Wood-pasture hypothesis

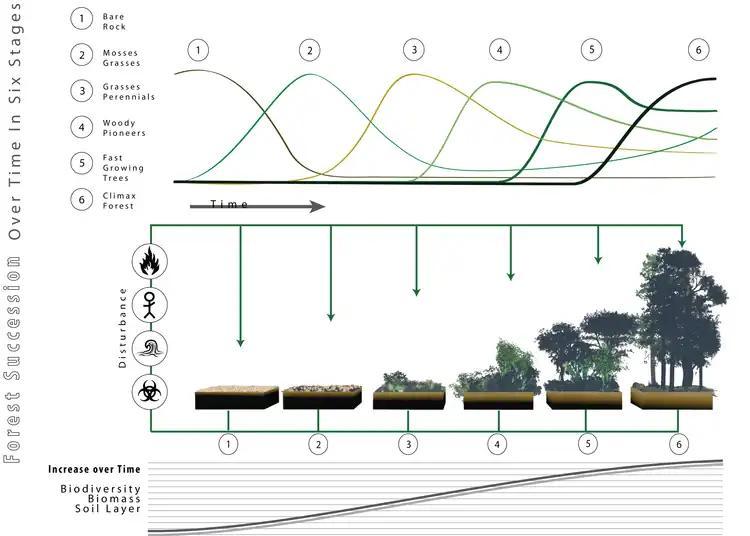

Later, this position was accompanied by Clements' formulation of the theory of linear succession, meaning that under the right conditions bare ground would, over time, invariably become colonised by a succession of plant communities eventually leading to closed stands dominated by the tallest plant species. Because in most of the temperate hemisphere the potentially tallest plants are trees, the final product would therefore chiefly be forest. Albeit with changes in conceptualisation and some modifications, this concept remains the one favoured by most, and provides the conceptual framework for many forest-related methods and customs in forestry and conservation. This includes the doctrine advocated by German forest-ecologist Knut Sturm, which highlights the importance of non-intervention and space of time for forest protection, as it is implemented in forest reserves such as Białowieża.